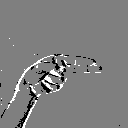
ASL letter: h